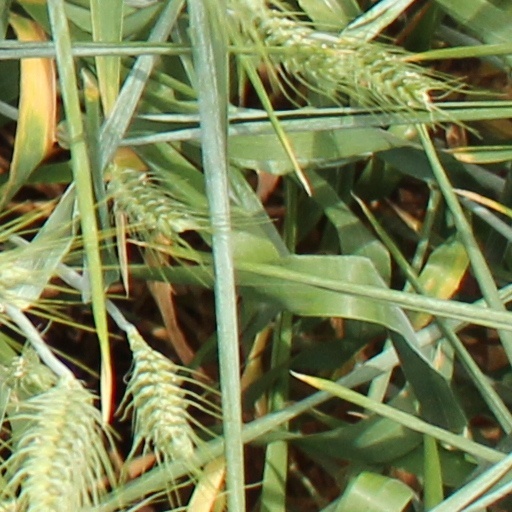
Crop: wheat